Shang (sculpture)

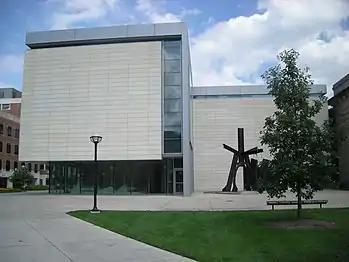
"Shang" was installed in front of the University of Michigan Museum of Art from 2008 to 2020.

Shang is a public art work by artist Mark di Suvero located at the University of Michigan Museum of Art (UMMA) in Ann Arbor, Michigan. The kinetic sculpture is an abstract form; it was installed on the sidewalk by the Maxine and Stuart Frankel and The Frankel Family Wing of the museum, at 525 South State Street. In October 2020, it was deinstalled since it was a long-term loan that had been bought by a private collector.